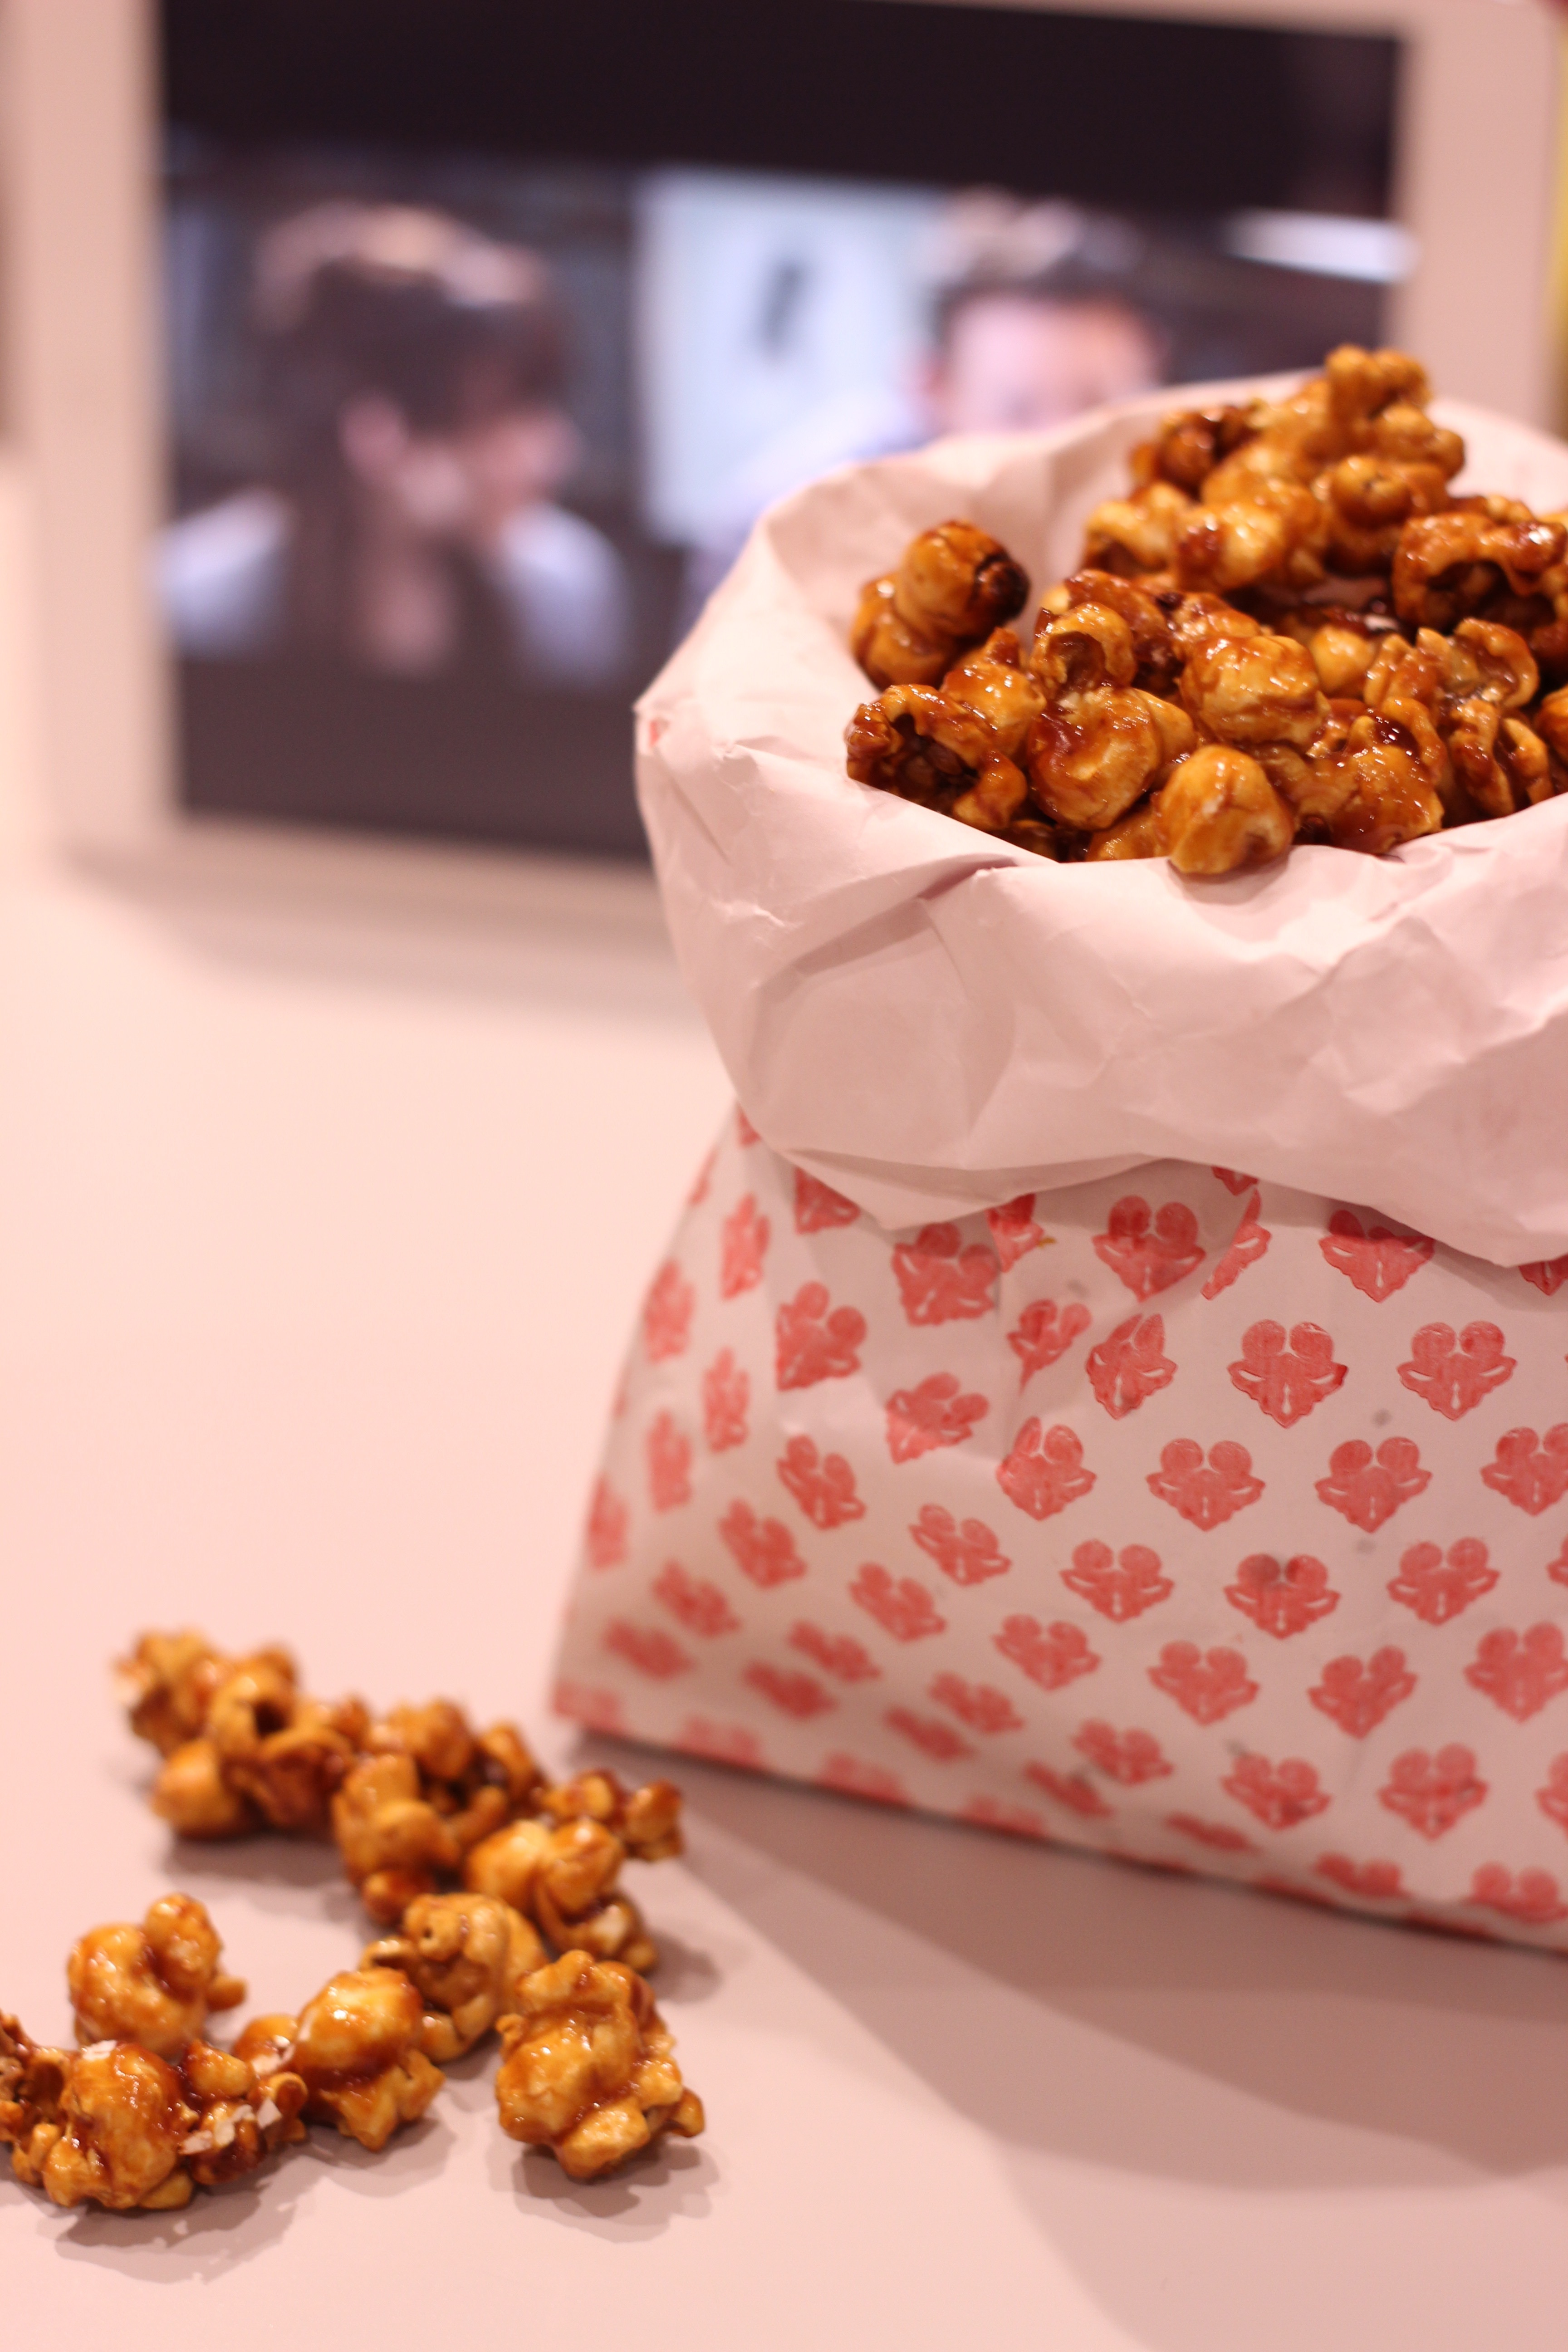
meal, food, golden, produce, breakfast, baking, snack, dessert, caramel, tasty, sweetness, flavor, caramelized, pop corn, snack food